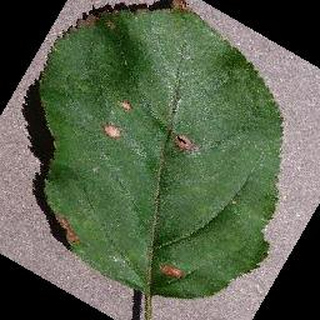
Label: apple_black_rot